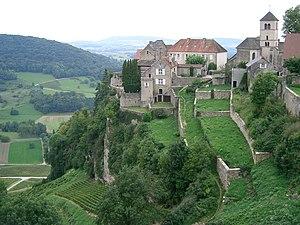
L'écrivain et romancier Bernard Clavel publie successivement au début des années 1970, Le Silence des armes puis deux autres ouvrages, Lettre à un képi blanc, réponse à ses détracteurs, et Le Massacre des innocents, fruit de son combat en faveur des enfants victimes de la guerre ou de mauvais traitements. Ils vont traduire son engagement dans sa lutte contre la violence, la haine et la guerre, lutte qu'il continuera à mener tout au long de sa vie.
Cet article recense les localités qui adhèrent à l'association Les Plus Beaux Villages de France.
Les Grands Malheurs est un roman de l'écrivain Bernard Clavel publié en 2005 qu'il a écrit entre les années 2000 et 2003.
Le Sentier de grande randonnée 59 est un itinéraire balisé de randonnée pédestre traversant la Franche-Comté historique du Ballon d'Alsace à Culoz, en Auvergne-Rhône-Alpes.